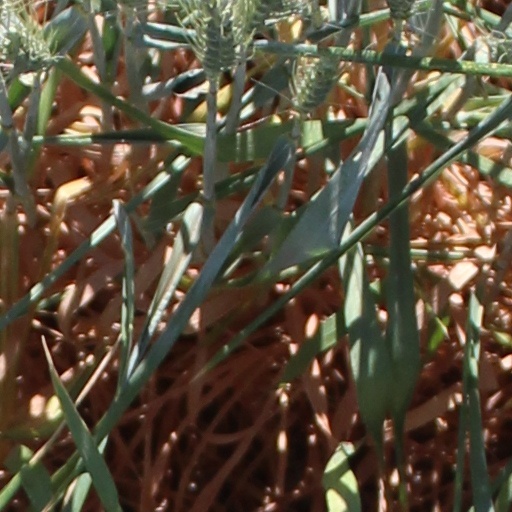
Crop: wheat